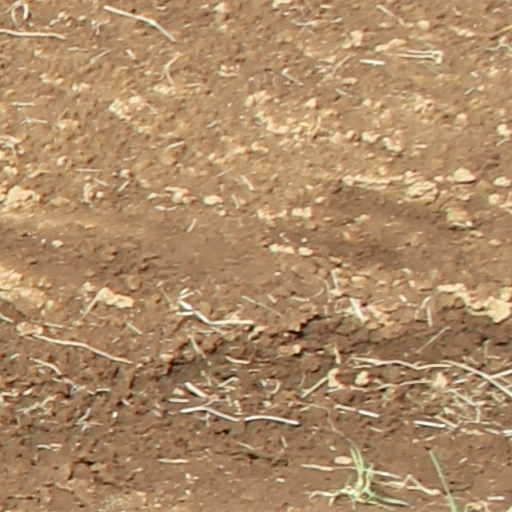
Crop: wheat